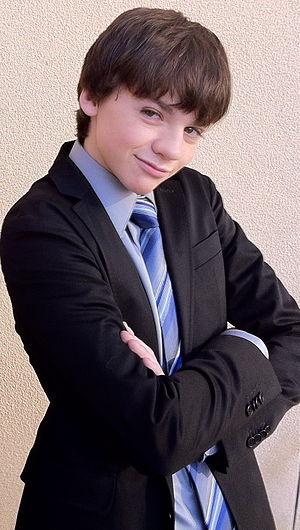
The Messengers ou Les Messagers au Québec est une série télévisée américaine en treize épisodes de 42 minutes créée par Eoghan O'Donnell et diffusée entre le 17 avril et le 24 juillet 2015 sur le réseau The CW et le lendemain sur le service Shomi au Canada.